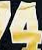
Number: 4